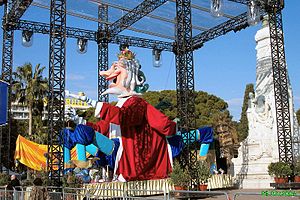
Nices karneval
Kong Karneval i 2006
Nice karneval er en løssluppen fest, hvor alt er tilladt, selv at gøre grin med alt og alle under dække af kostumer og masker og har været afholdt siden middelalderen, som indledning på 40 dages faste.